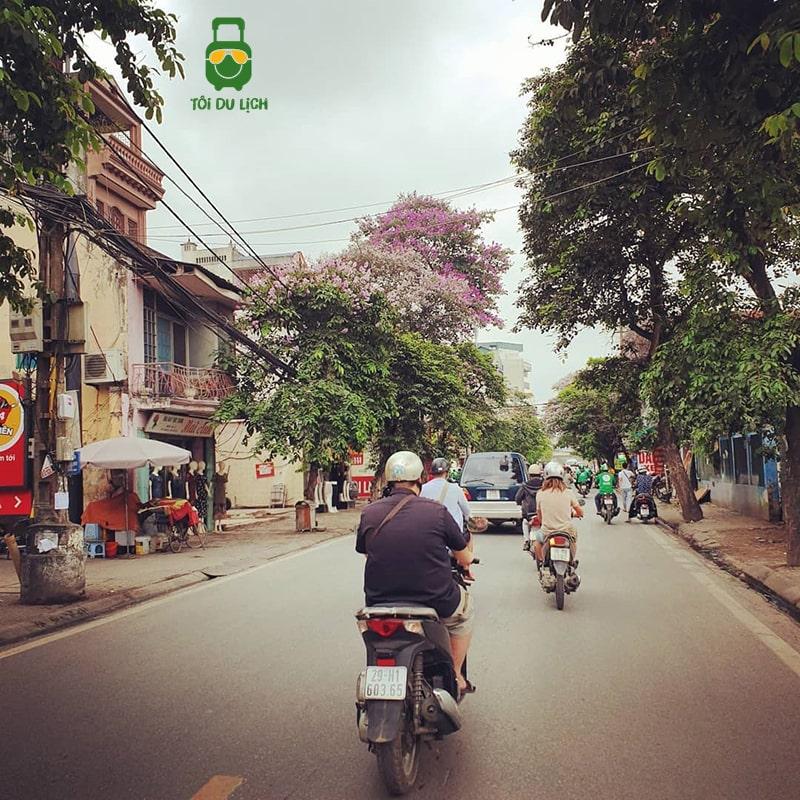
tuyến đường này là đường một chiều